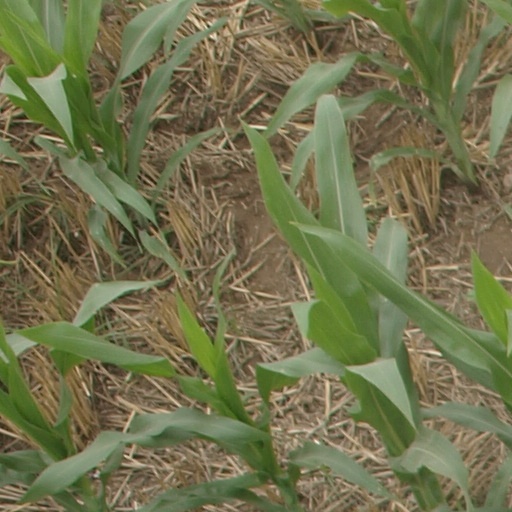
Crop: maize; corn